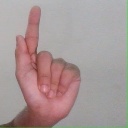
अक्षर: ळ